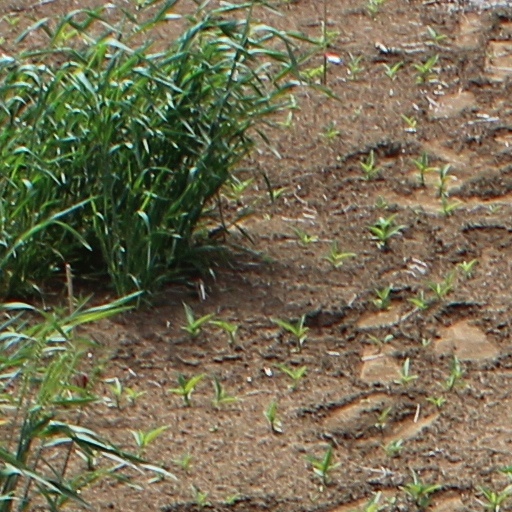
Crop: wheat